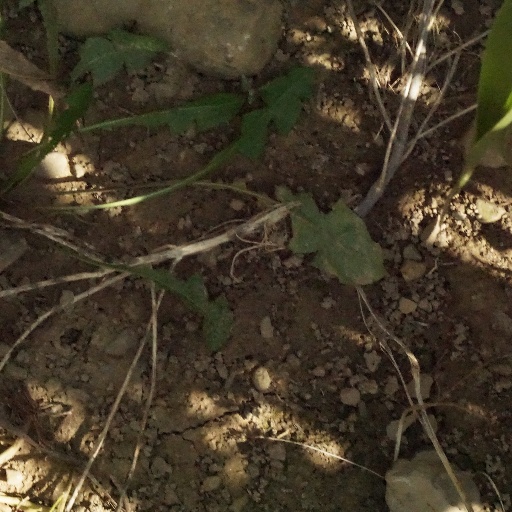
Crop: maize; corn